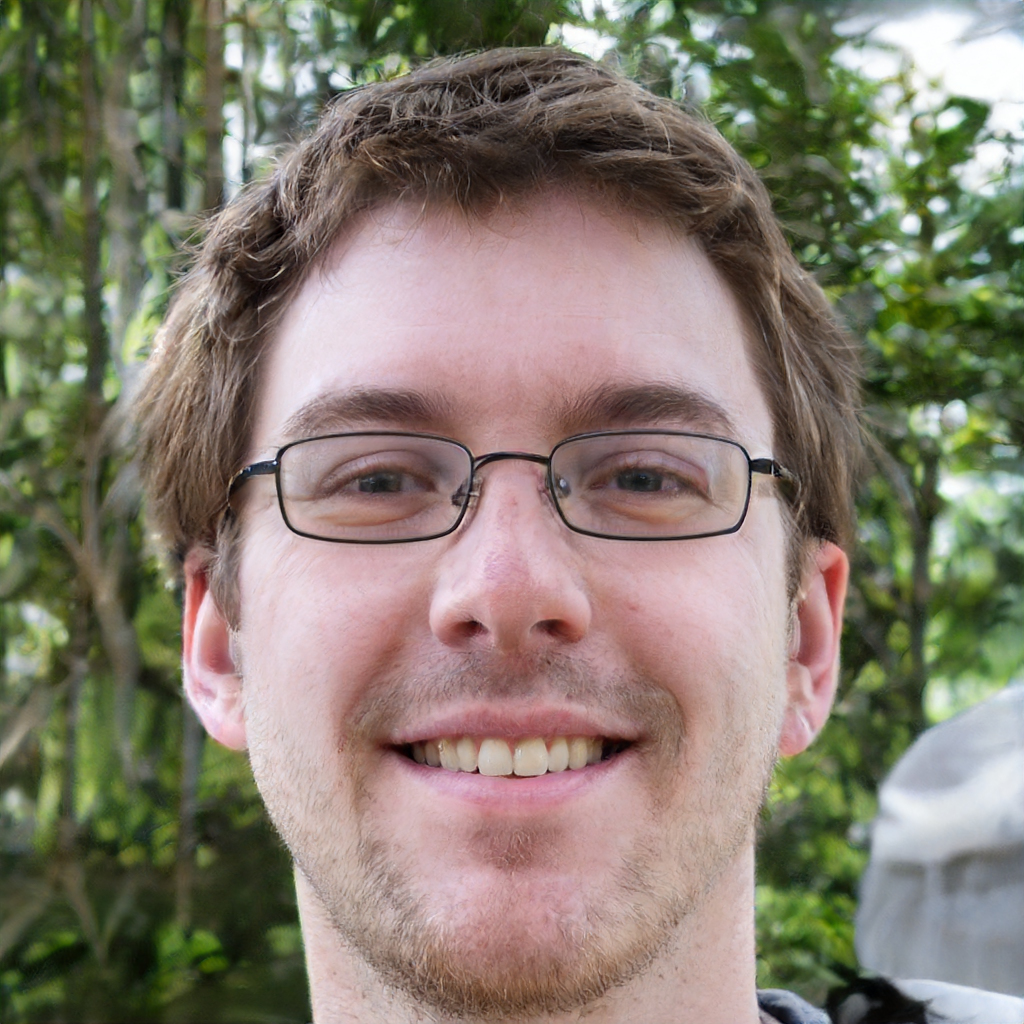
Label: No Watermark